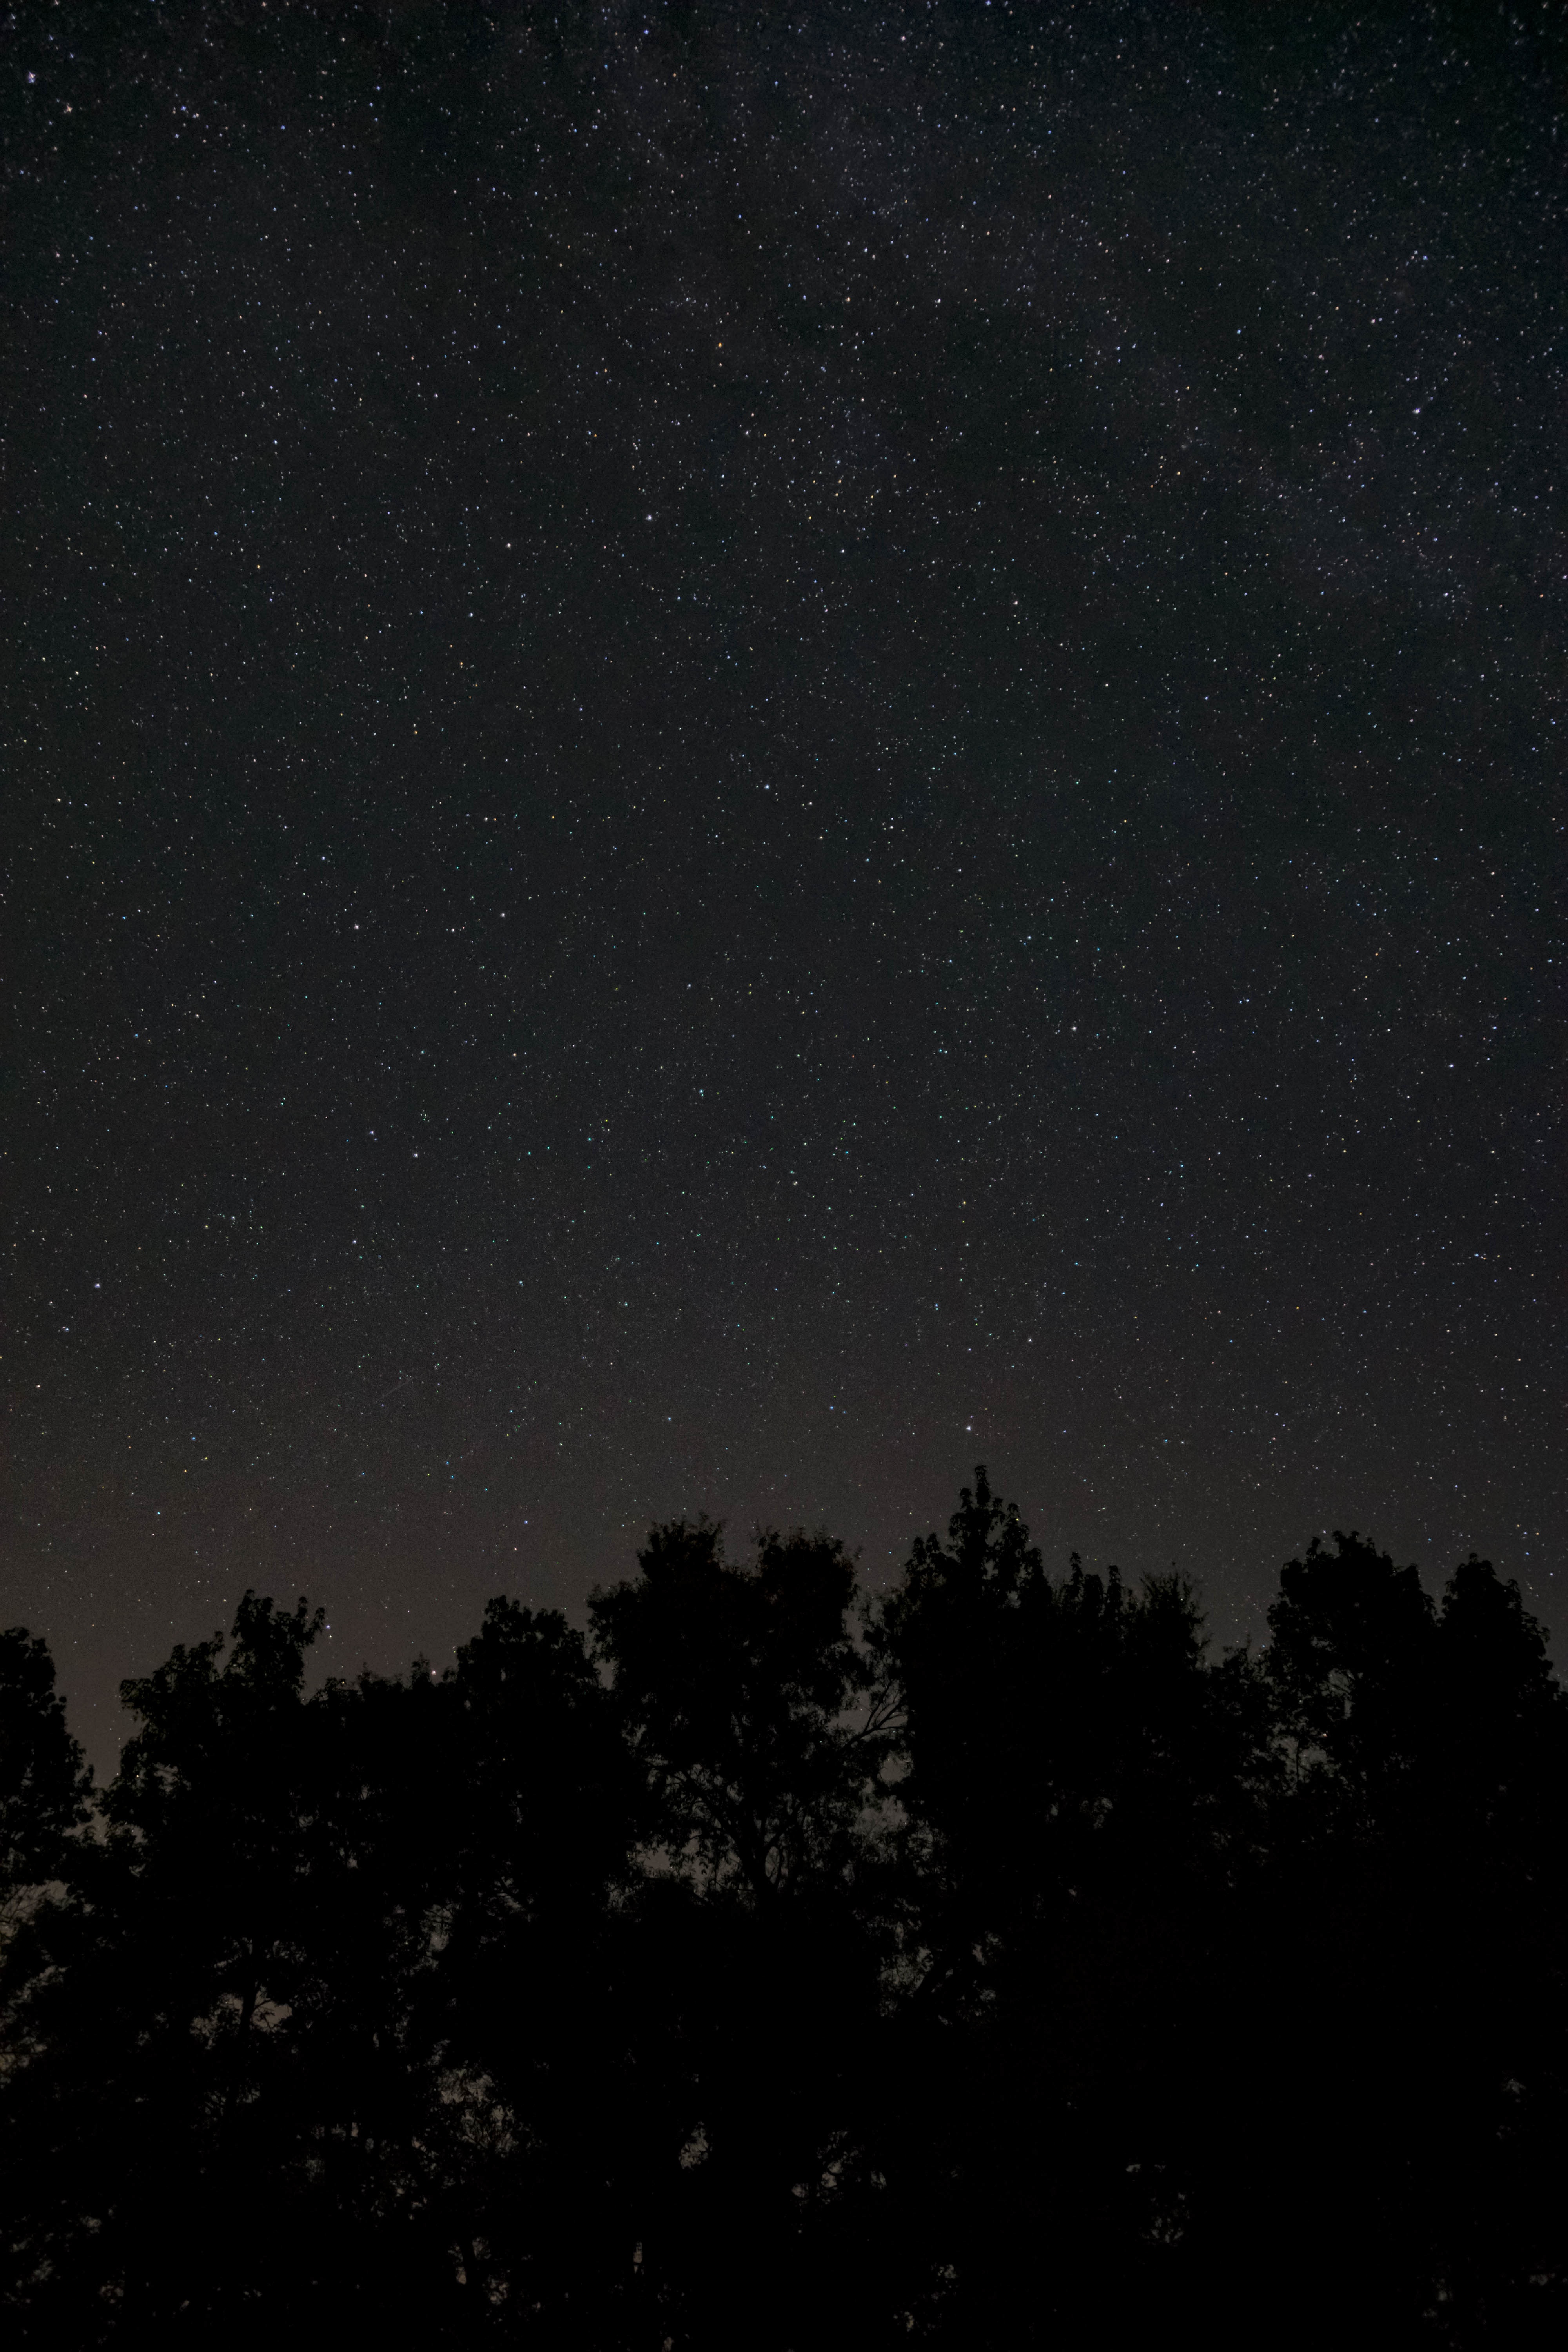
black and white, sky, night, star, atmosphere, constellation, darkness, galaxy, monochrome, moonlight, astronomy, midnight, astronomical object